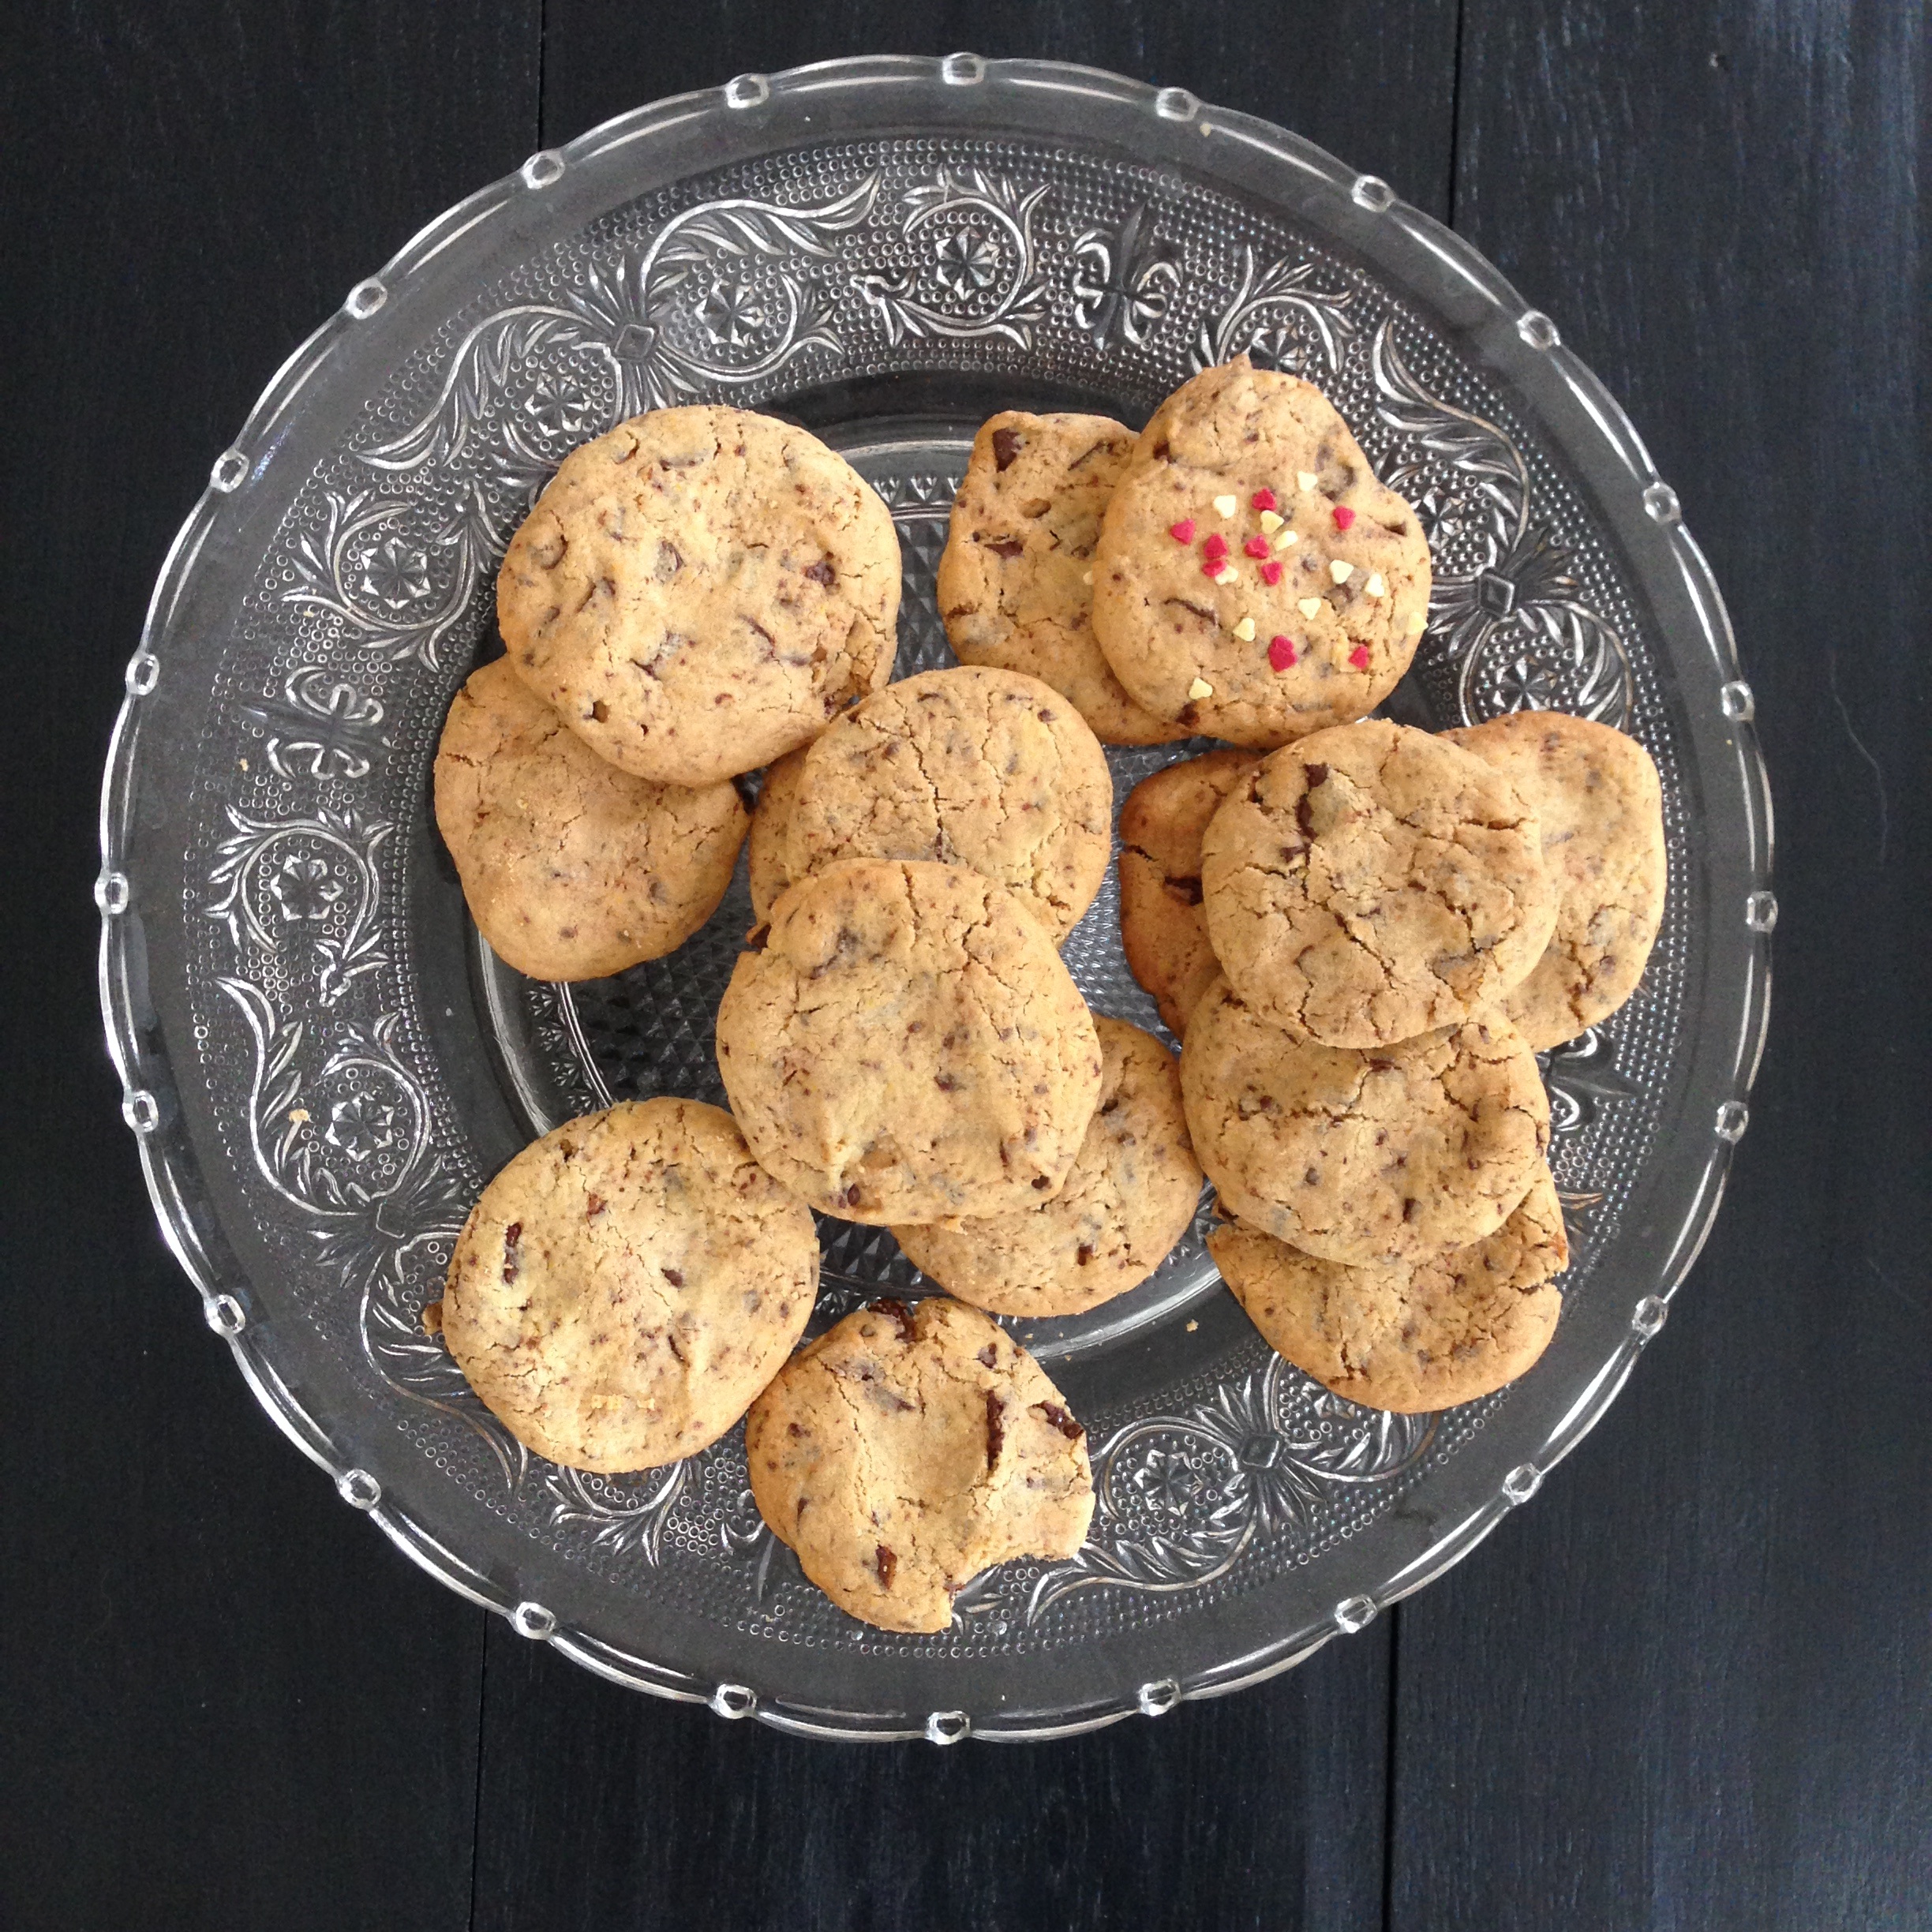
glass, dish, meal, food, produce, plate, kitchen, breakfast, baking, cookie, dessert, cookies, flat, baked goods, biscuits, home made, gourmand, snack food, cookies and crackers, shock chip cookies